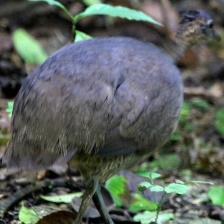
Species: GREAT TINAMOU
Scientific name: TINAMUS MAJOR